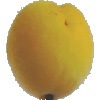
Label: Peach 2